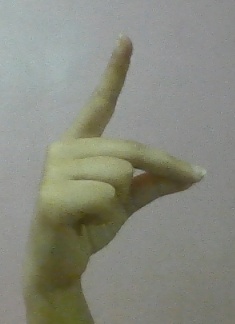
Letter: ta